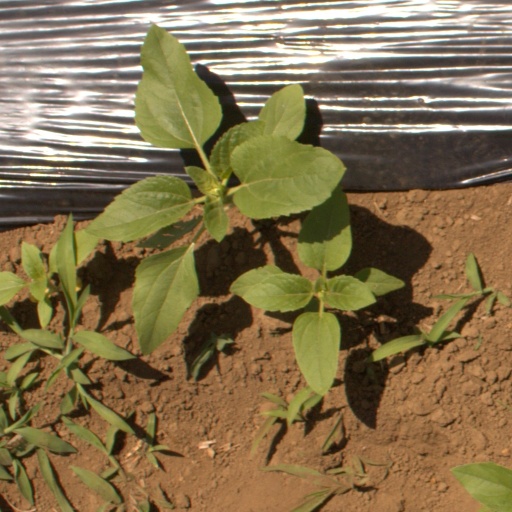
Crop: Jerusalem artichoke